Rusyns

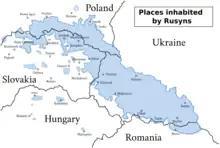
Places inhabited by Rusyns

The Orthodox immediately set about to build a new Uzhhorod Orthodox Cathedral, under the guidance of the Rusyn Fr. Dimitry Sydor, a Moscow Patriarchate priest, who is perhaps the most controversial cleric in today's Carpathians. In a nod to Moscow, the architecture of the new cathedral is based on the design of the famous and newly rebuilt Cathedral of Christ the Saviour in Moscow, which is the largest church in all of Russia.